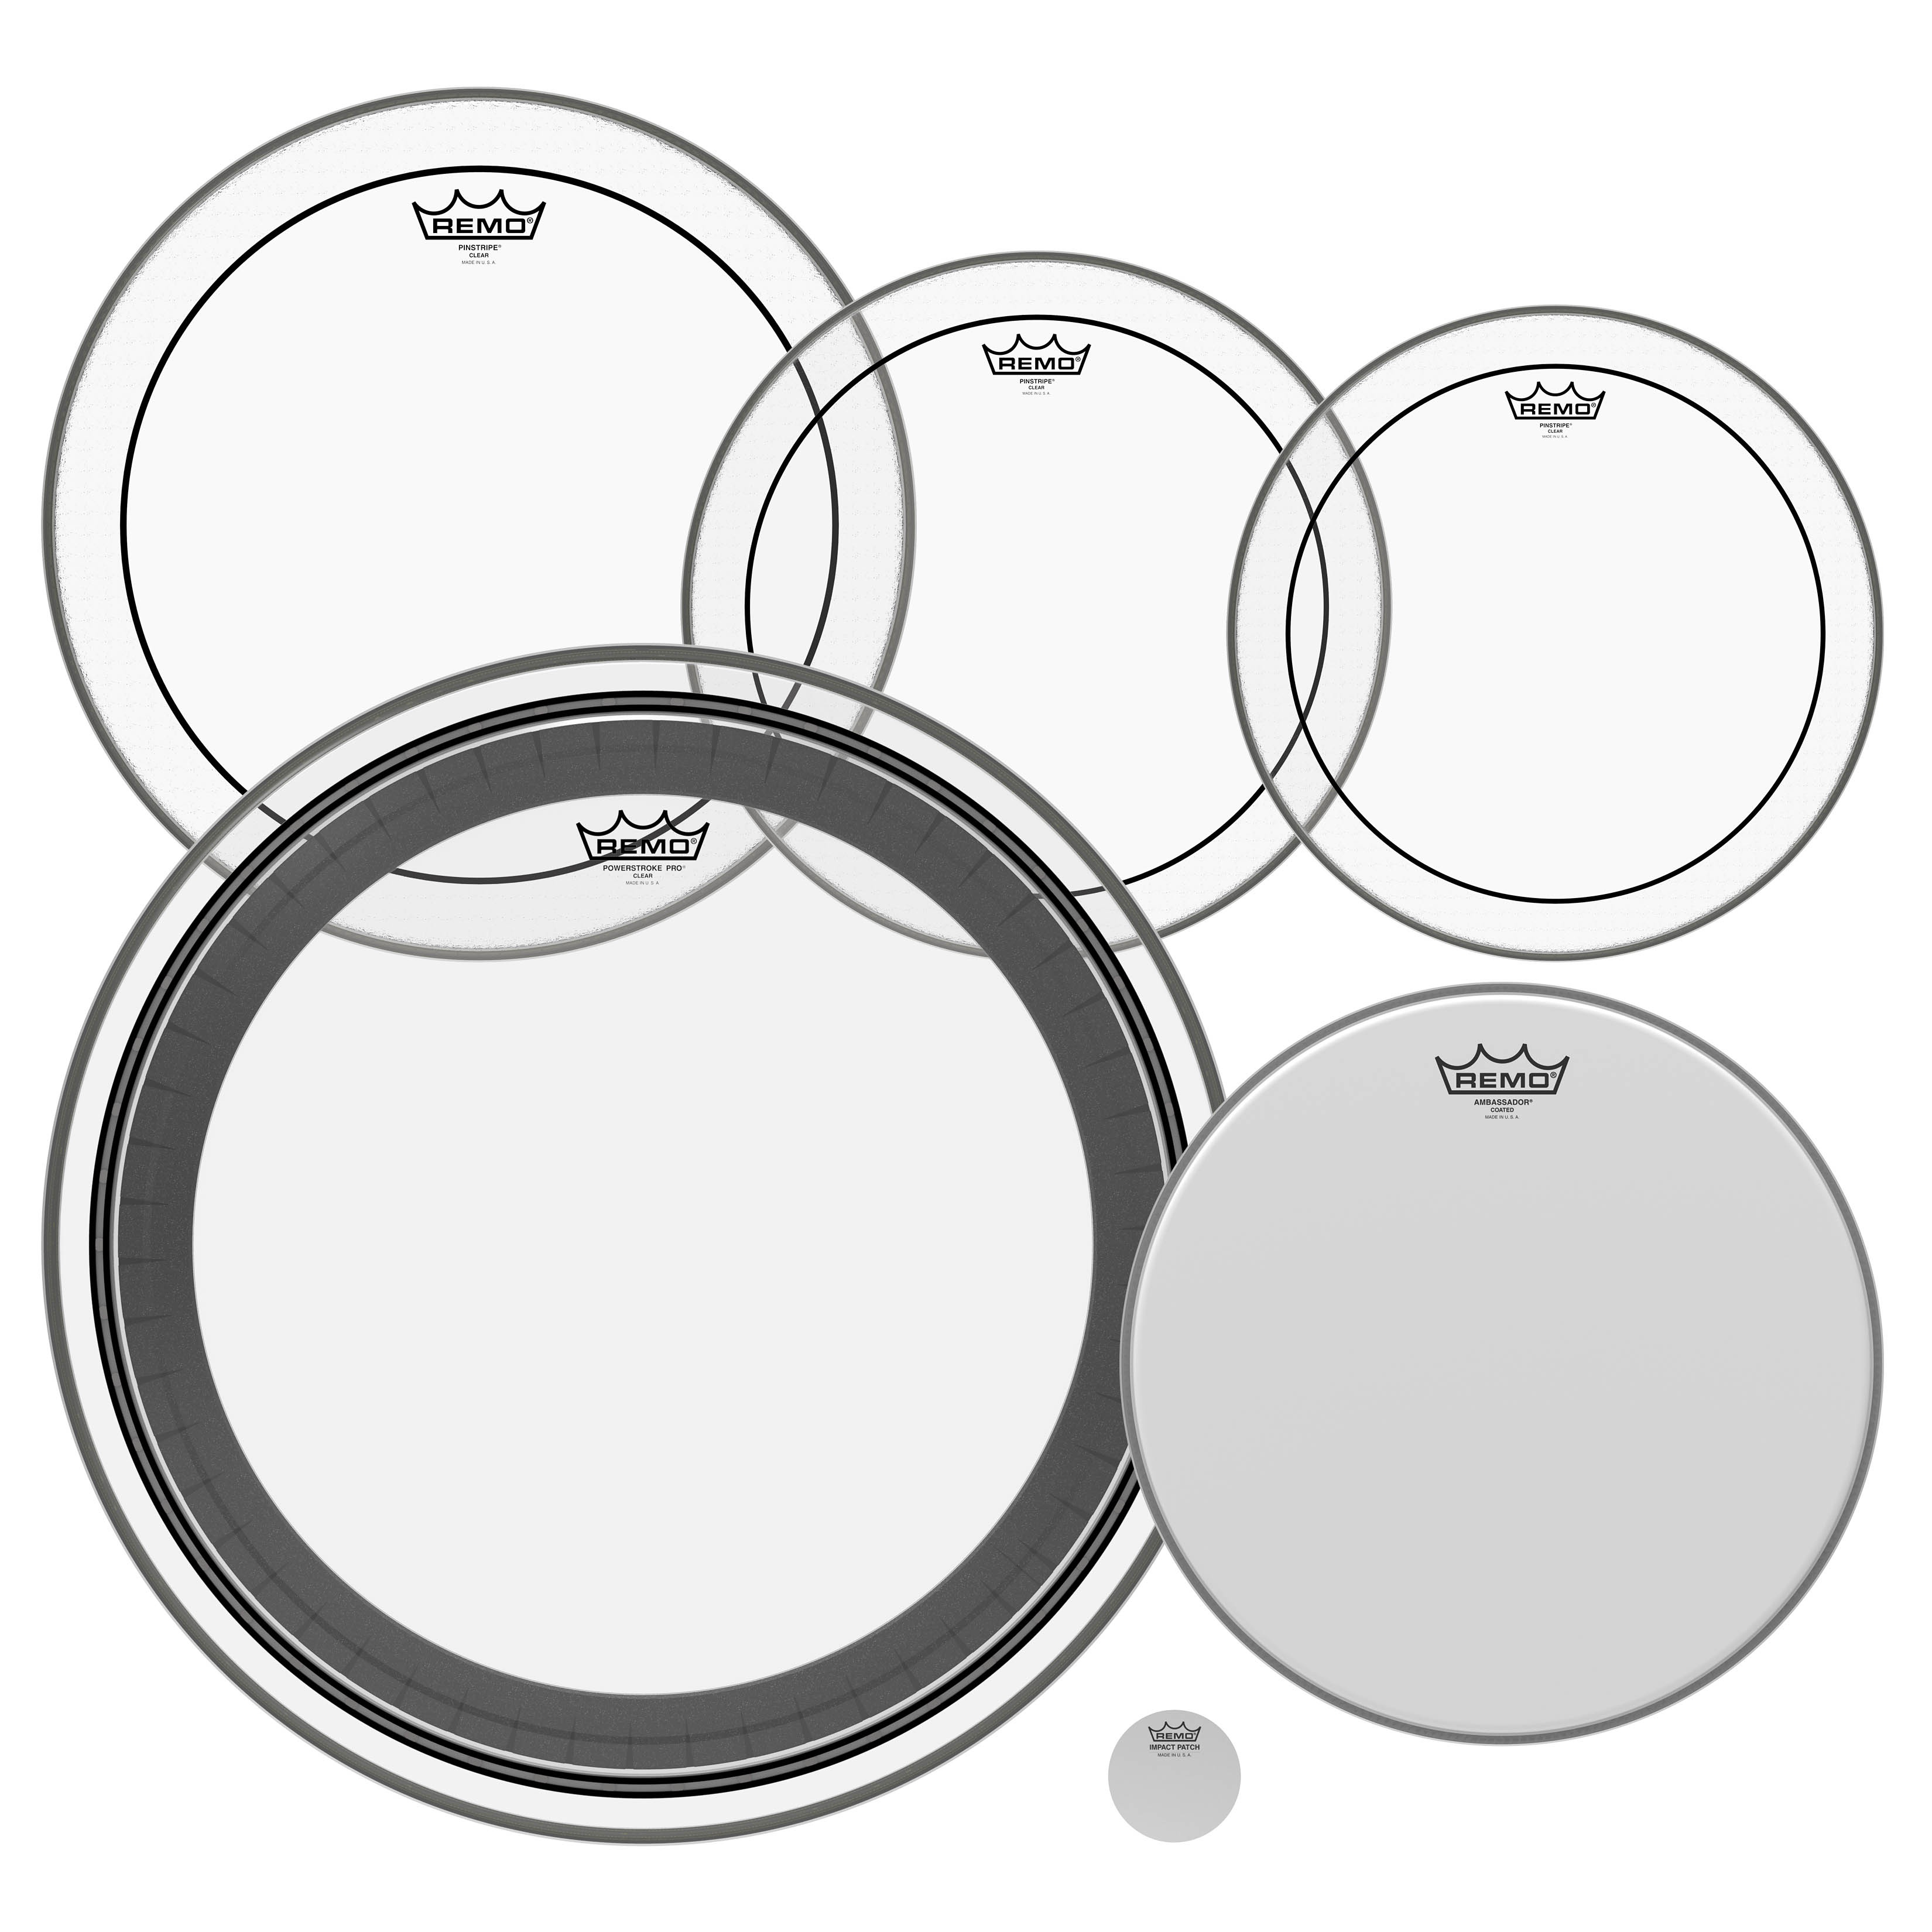
Propack, (12,13,16 Clear Ps, 22 Clear Powerstroke Pro, Ba-0114-00, Value Added)
Brand: REMO PERCUSSION
Category: Arts & Entertainment > Hobbies & Creative Arts > Musical Instruments > Percussion